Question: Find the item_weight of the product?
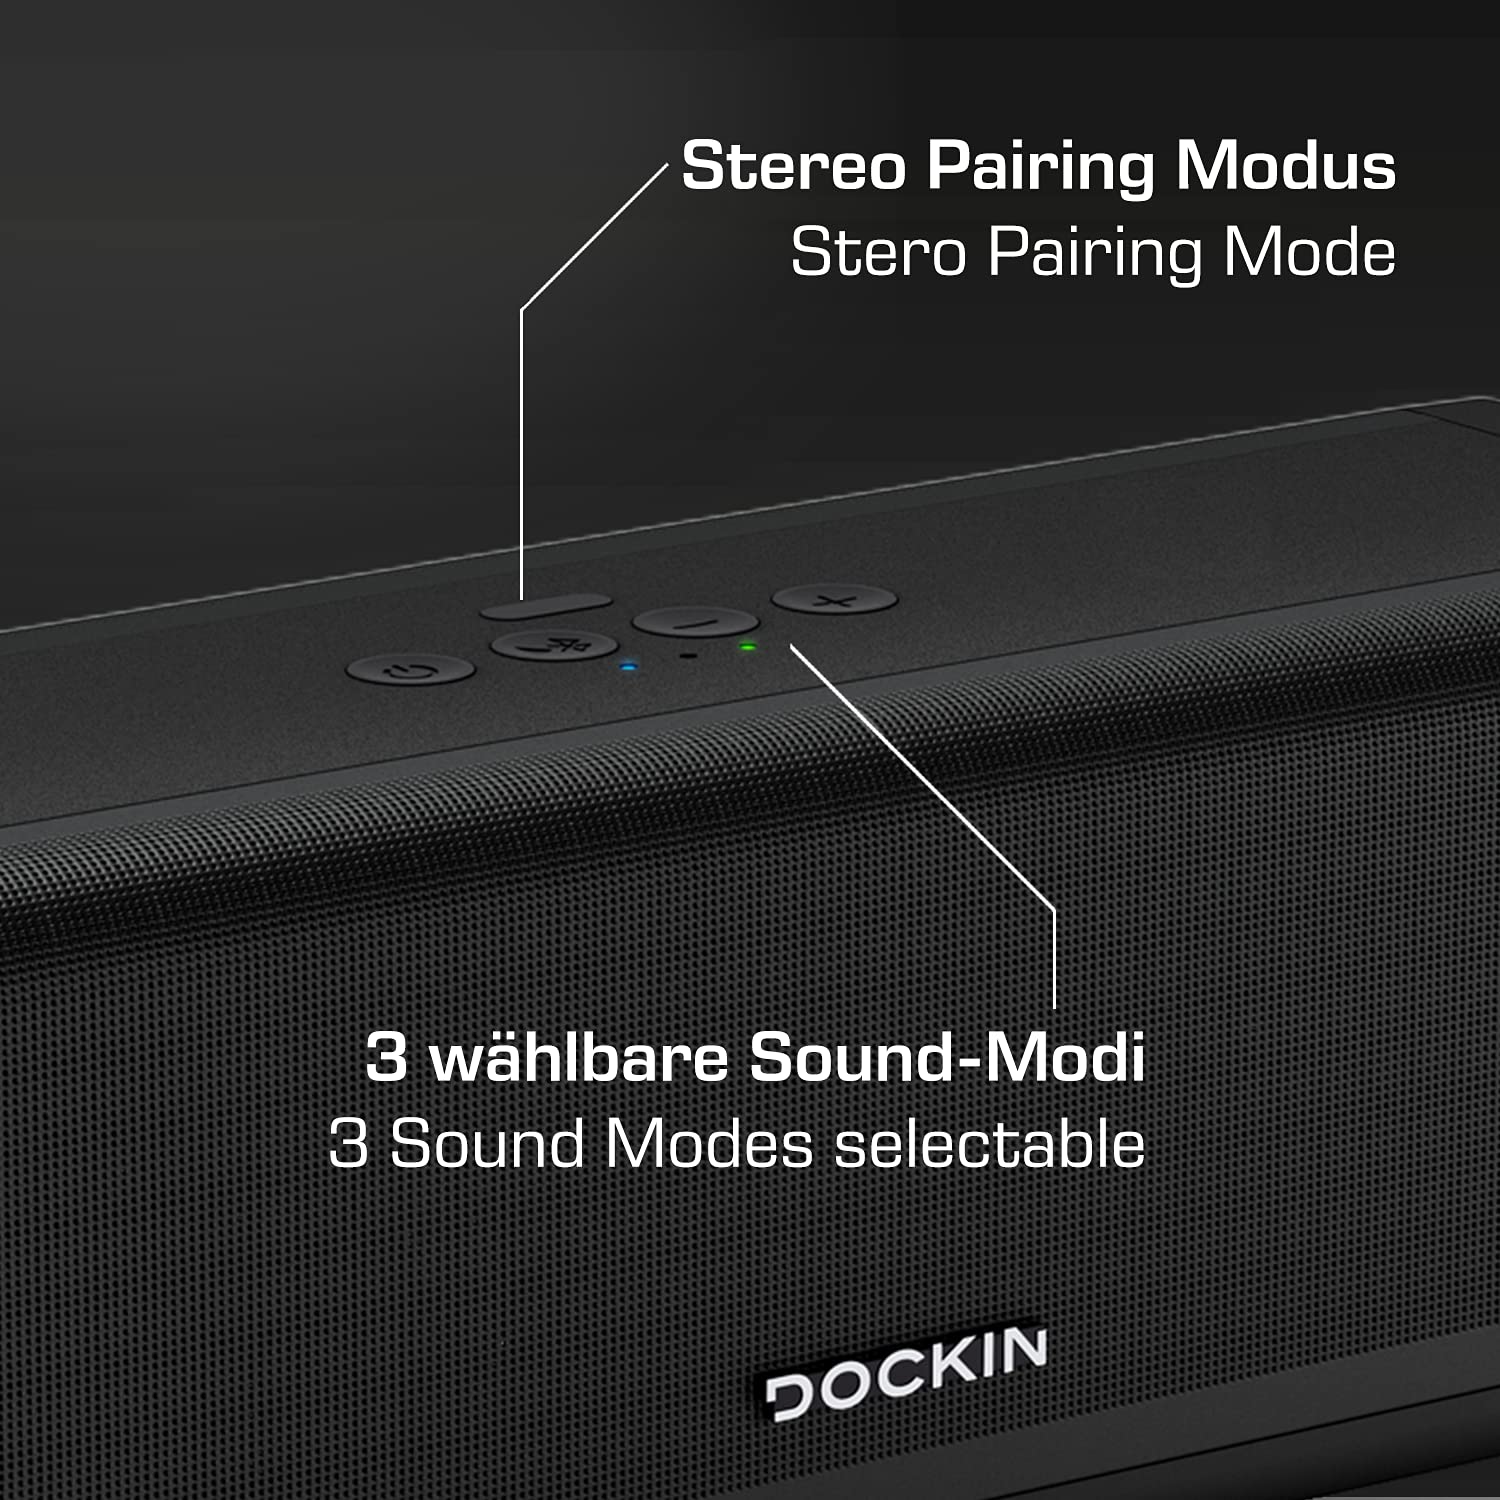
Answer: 3.0 pound